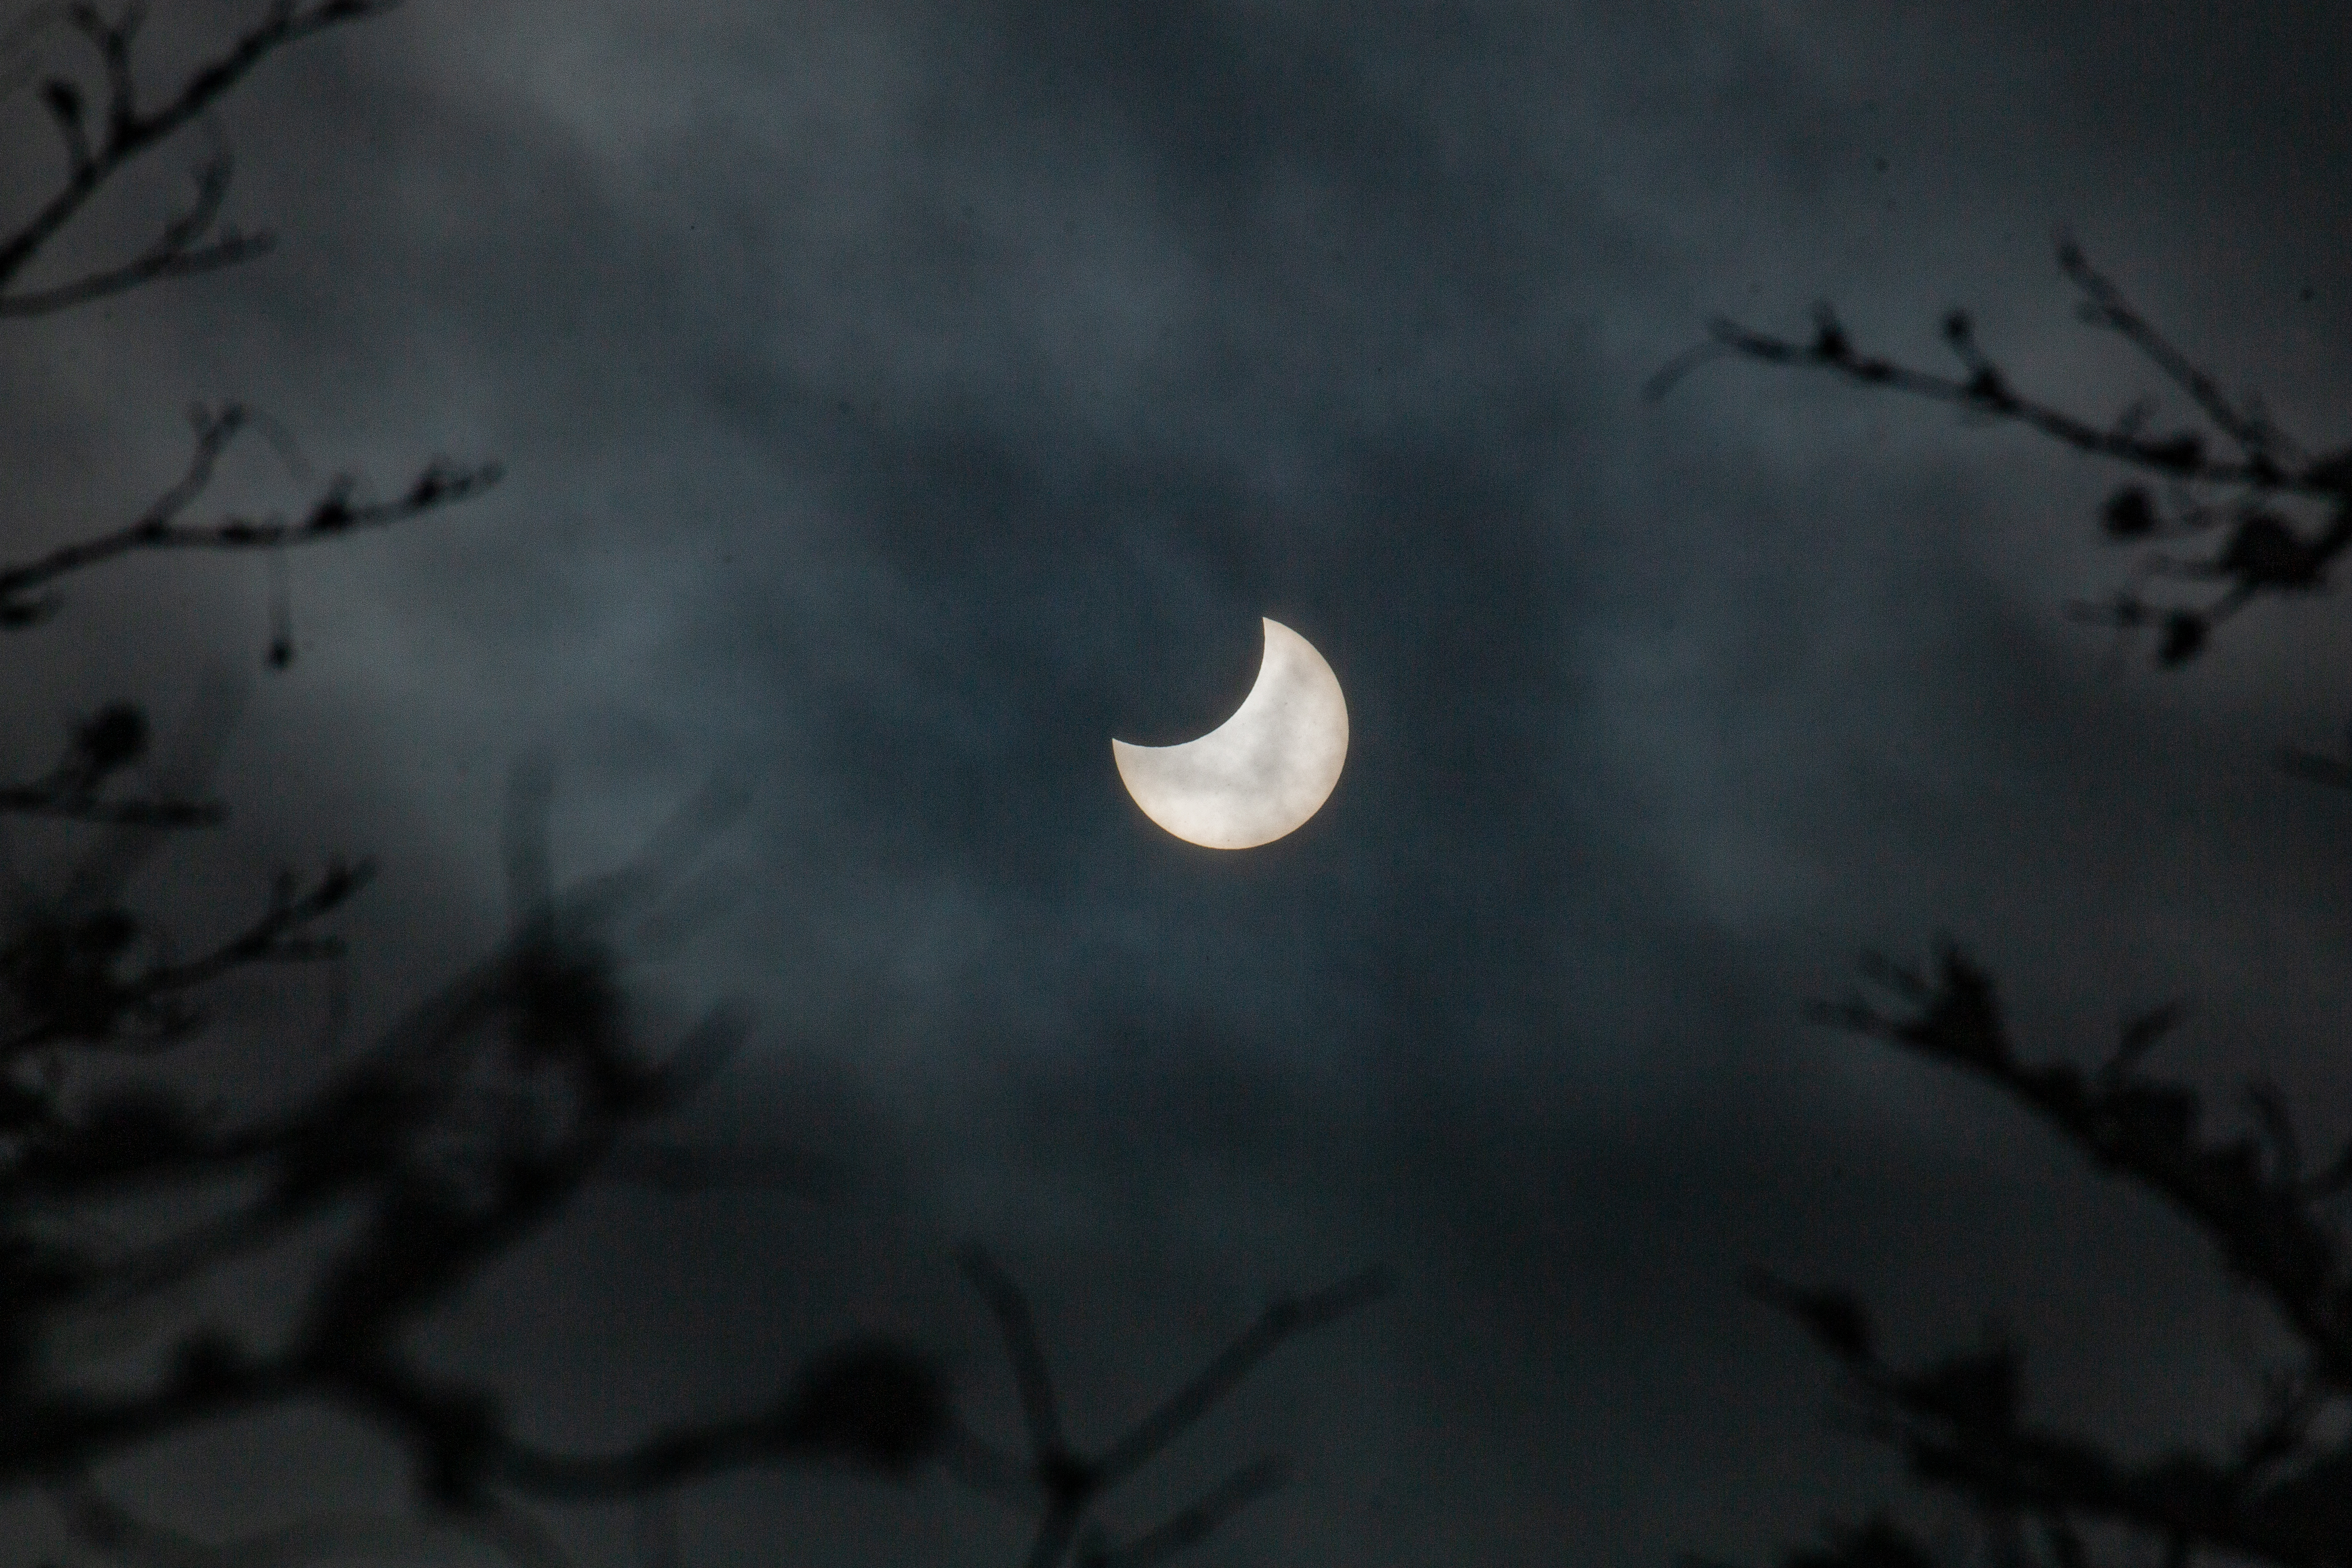
sky, moon, nature, moonlight, atmosphere, daytime, photograph, black, atmospheric phenomenon, celestial event, crescent, astronomical object, branch, light, midnight, cloud, night, darkness, beauty, black and white, tree, astronomy, monochrome, space, cumulus, monochrome photography, universe, symbol, event, photography, stock photography, meteorological phenomenon, full moon, eclipse, evening, twig